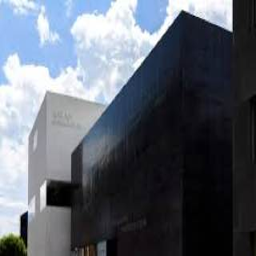
Kunstmuseum Liechtenstein